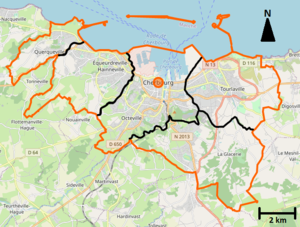
Carte de la nouvelle commune de Cherbourg-en-Cotentin (frontière orange) et ses communes associées (frontières noires).
Cherbourg-en-Cotentin est une ville située dans le département de la Manche en région Normandie, au nord de la péninsule du Cotentin. Elle est peuplée de 79 200 habitants. C'est une ville portuaire possédant la plus grande rade artificielle d'Europe et la seconde au monde. C'est également, avec les villes d'Avranches et de Coutances, une des trois sous-préfectures du département de la Manche et également la préfecture maritime de la Manche et de la mer du Nord. La commune est généralement appelée Cherbourg, du nom de son principal et plus ancien pôle urbain.
La communauté urbaine de Cherbourg est une ancienne structure intercommunale française ayant existé sous la forme d'une communauté urbaine, située dans le département de la Manche.